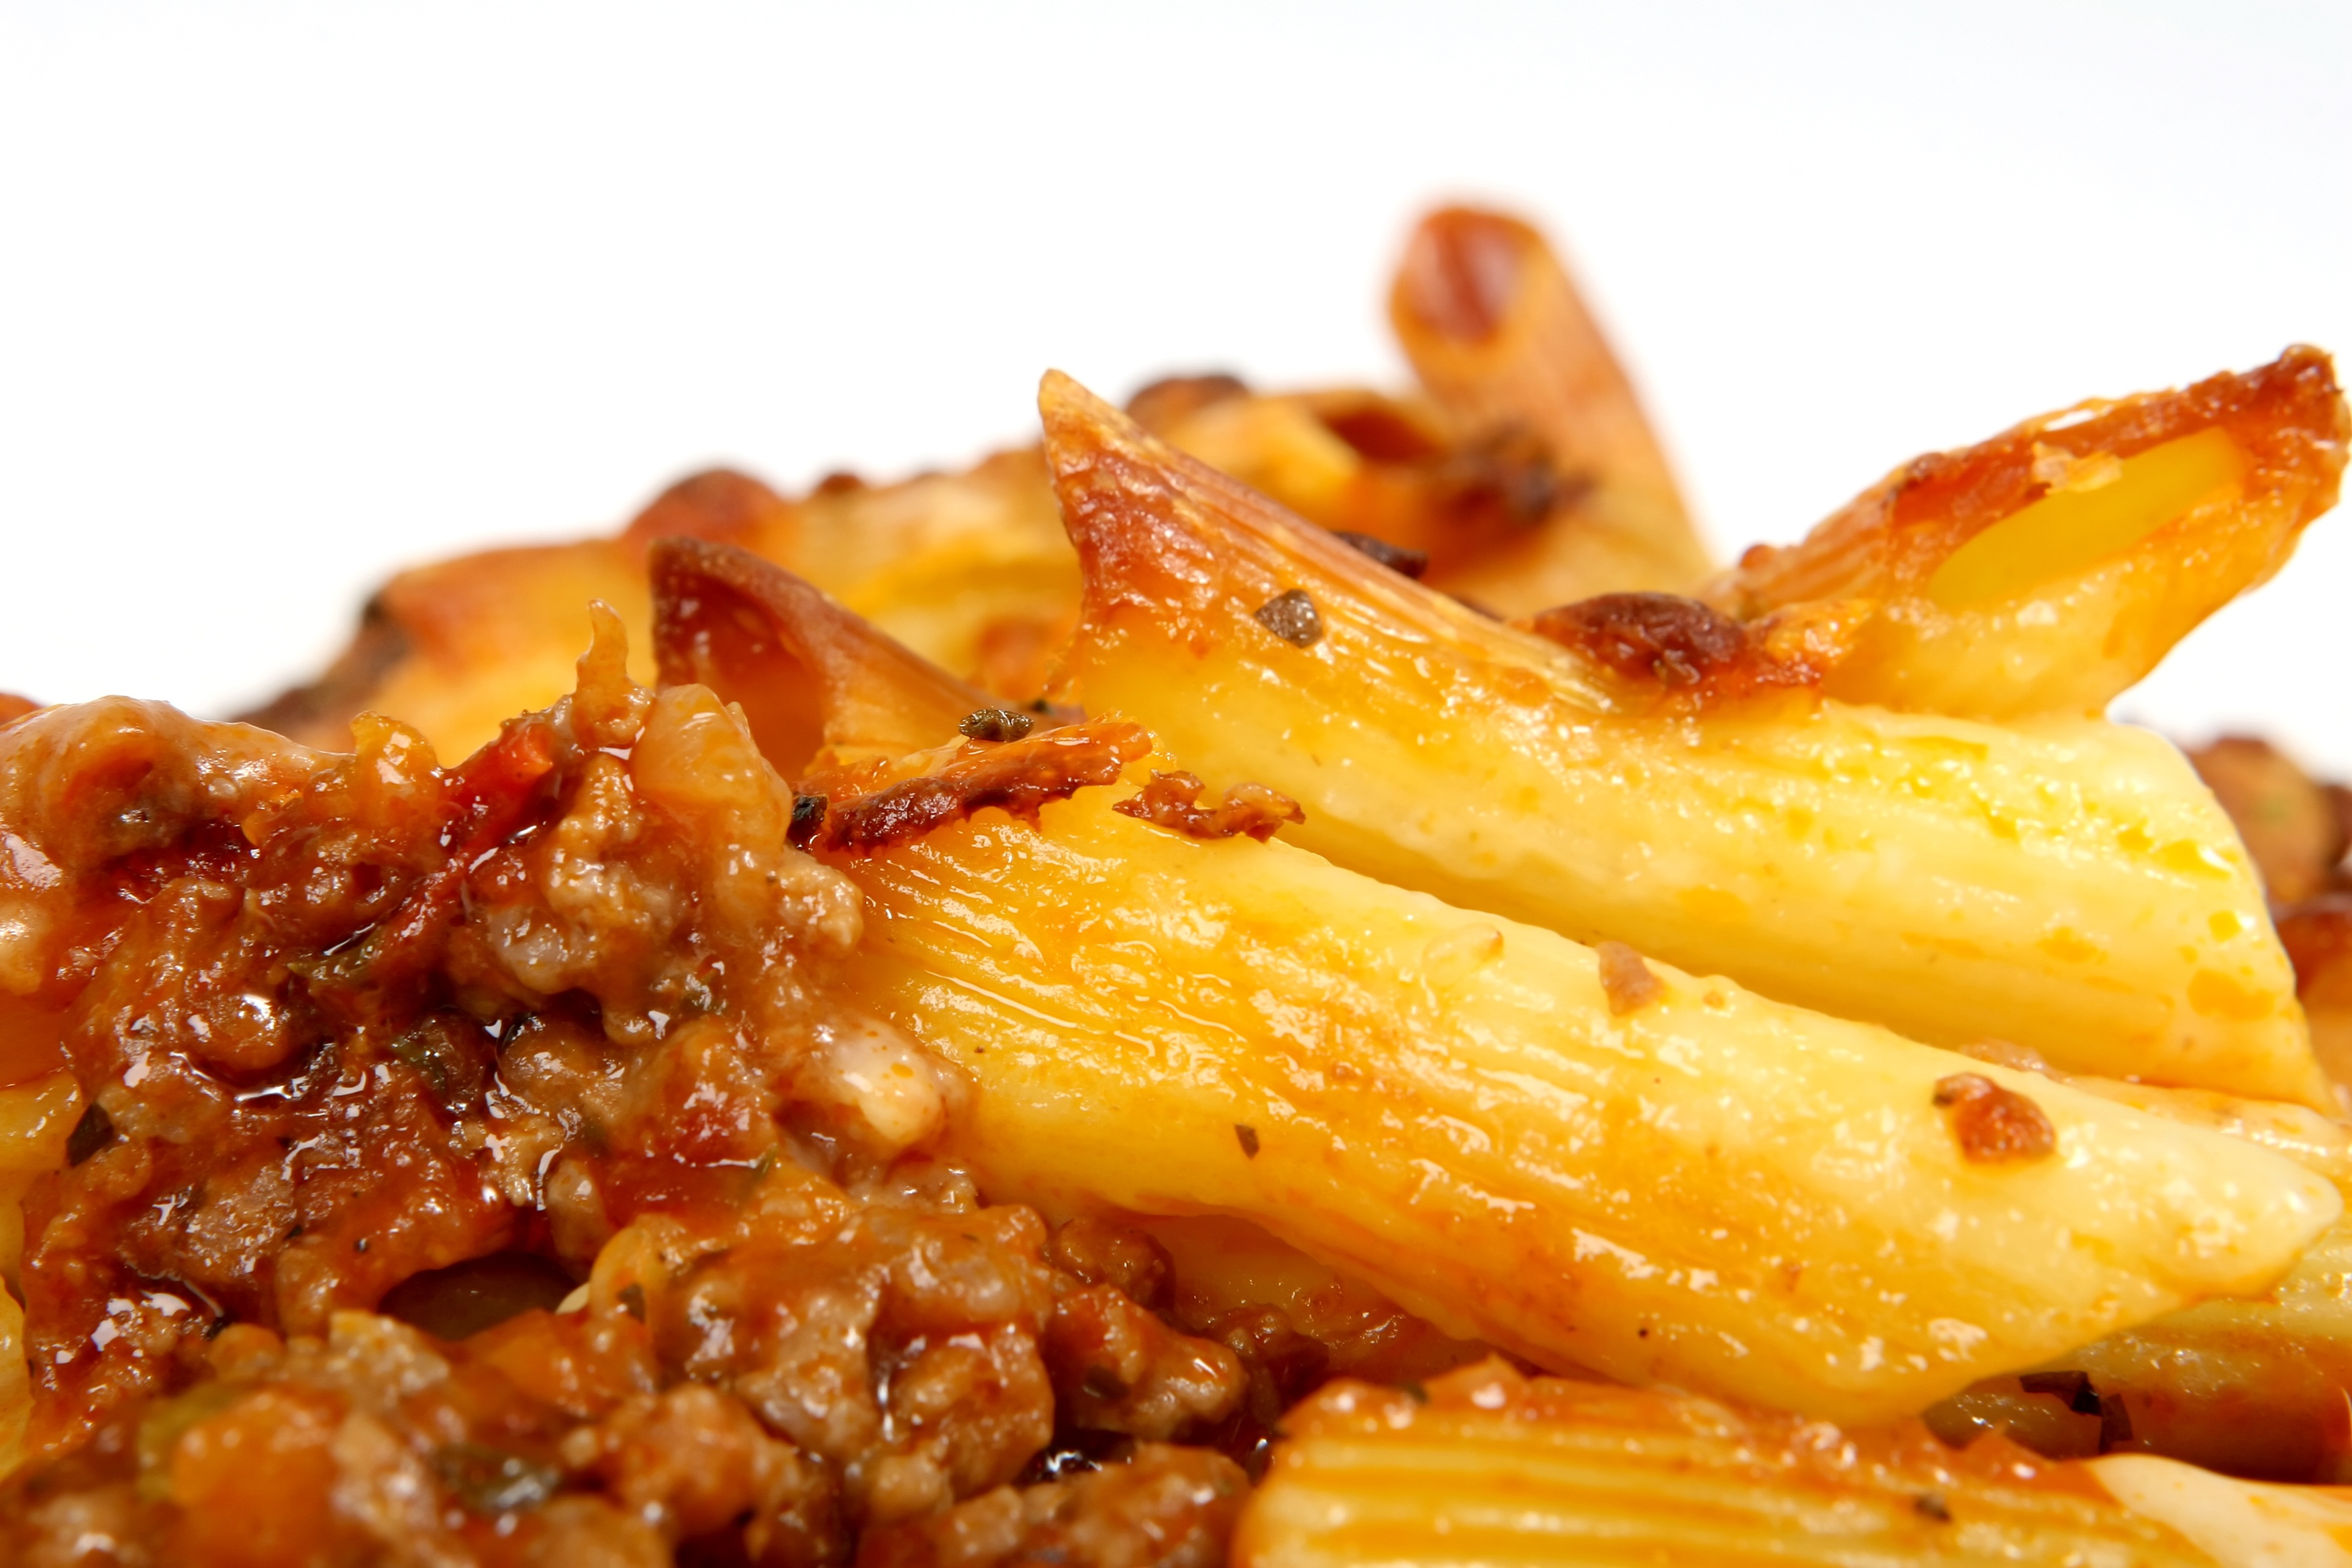
wheat, restaurant, dish, meal, food, cooking, produce, vegetable, natural, fresh, weight, colorful, milk, healthy, snack, meat, lunch, cuisine, beef, sauce, delicious, pasta, health, cookery, steak, cheese, tomato, noodles, garnish, nutrition, dinner, spices, eggs, penne, good, slim, loss, vegetarian food, starter, herbs, italian, organic, supper, hungry, protein, slimming, italian food, nourishing, macaroni, lasagne, cellulite, wholesome, mince, lasanga, lasange